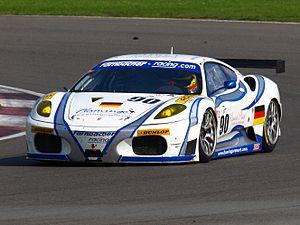
Farnbacher Racing est une écurie de sport automobile allemande fondée en 1992.
La Ferrari F430 GTC, également appelée Ferrari F430 GT, est une automobile de compétition développée et fabriquée par Michelotto Automobili et Ferrari pour courir dans les catégories GT2 puis GTE de l'Automobile Club de l'Ouest et de la Fédération internationale de l'automobile. Elle est dérivée de la Ferrari F430, d'où elle tire son nom.